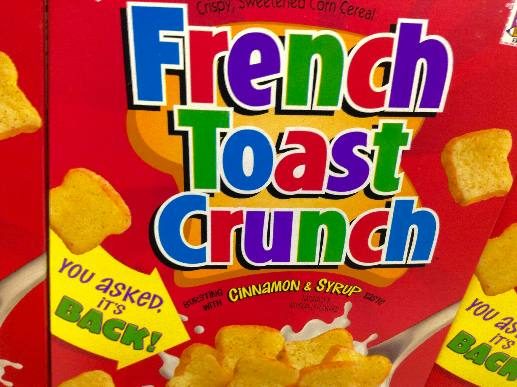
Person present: No